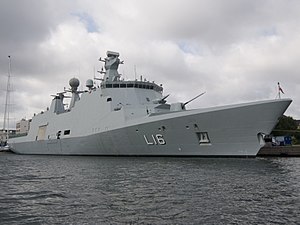
Absalon-klassen
HDMS Absalon (L16) langs kaj i København
HDMS Absalon (L16) langs kaj i København
Søværnets fleksible støtteskib L16 Absalon (af Absalon-klassen) til kaj i København
Absalon-klassen er betegnelsen for Søværnets unikke danske skibstype – fleksible støtteskibe. De to skibe i klassen er navngivet efter ærkebiskoppen Absalon og hans bror, høvdingen Esbern Snare.